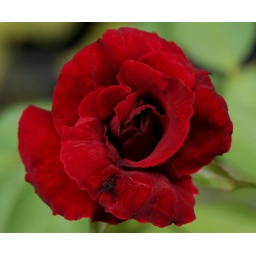
Rose Le Rouge et Le Noir. hybrid tea rose bred by Meilland (France) deep red petals with velvety black tones